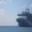
Label: ship